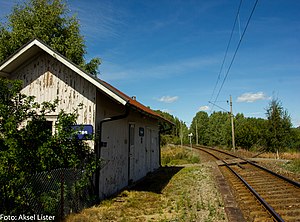
Eikenes Station
Eikenes Station var en jernbanestation på Vestfoldbanen, der lå ved indsøen Farris i Larvik kommune i Norge. Stationen bestod af et spor og en perron. Den sidste tid den var i drift, blev den kun betjent efter behov af et-to tog om dagen i hver retning.